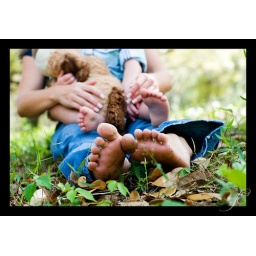
I love bare dirty feet in pictures!